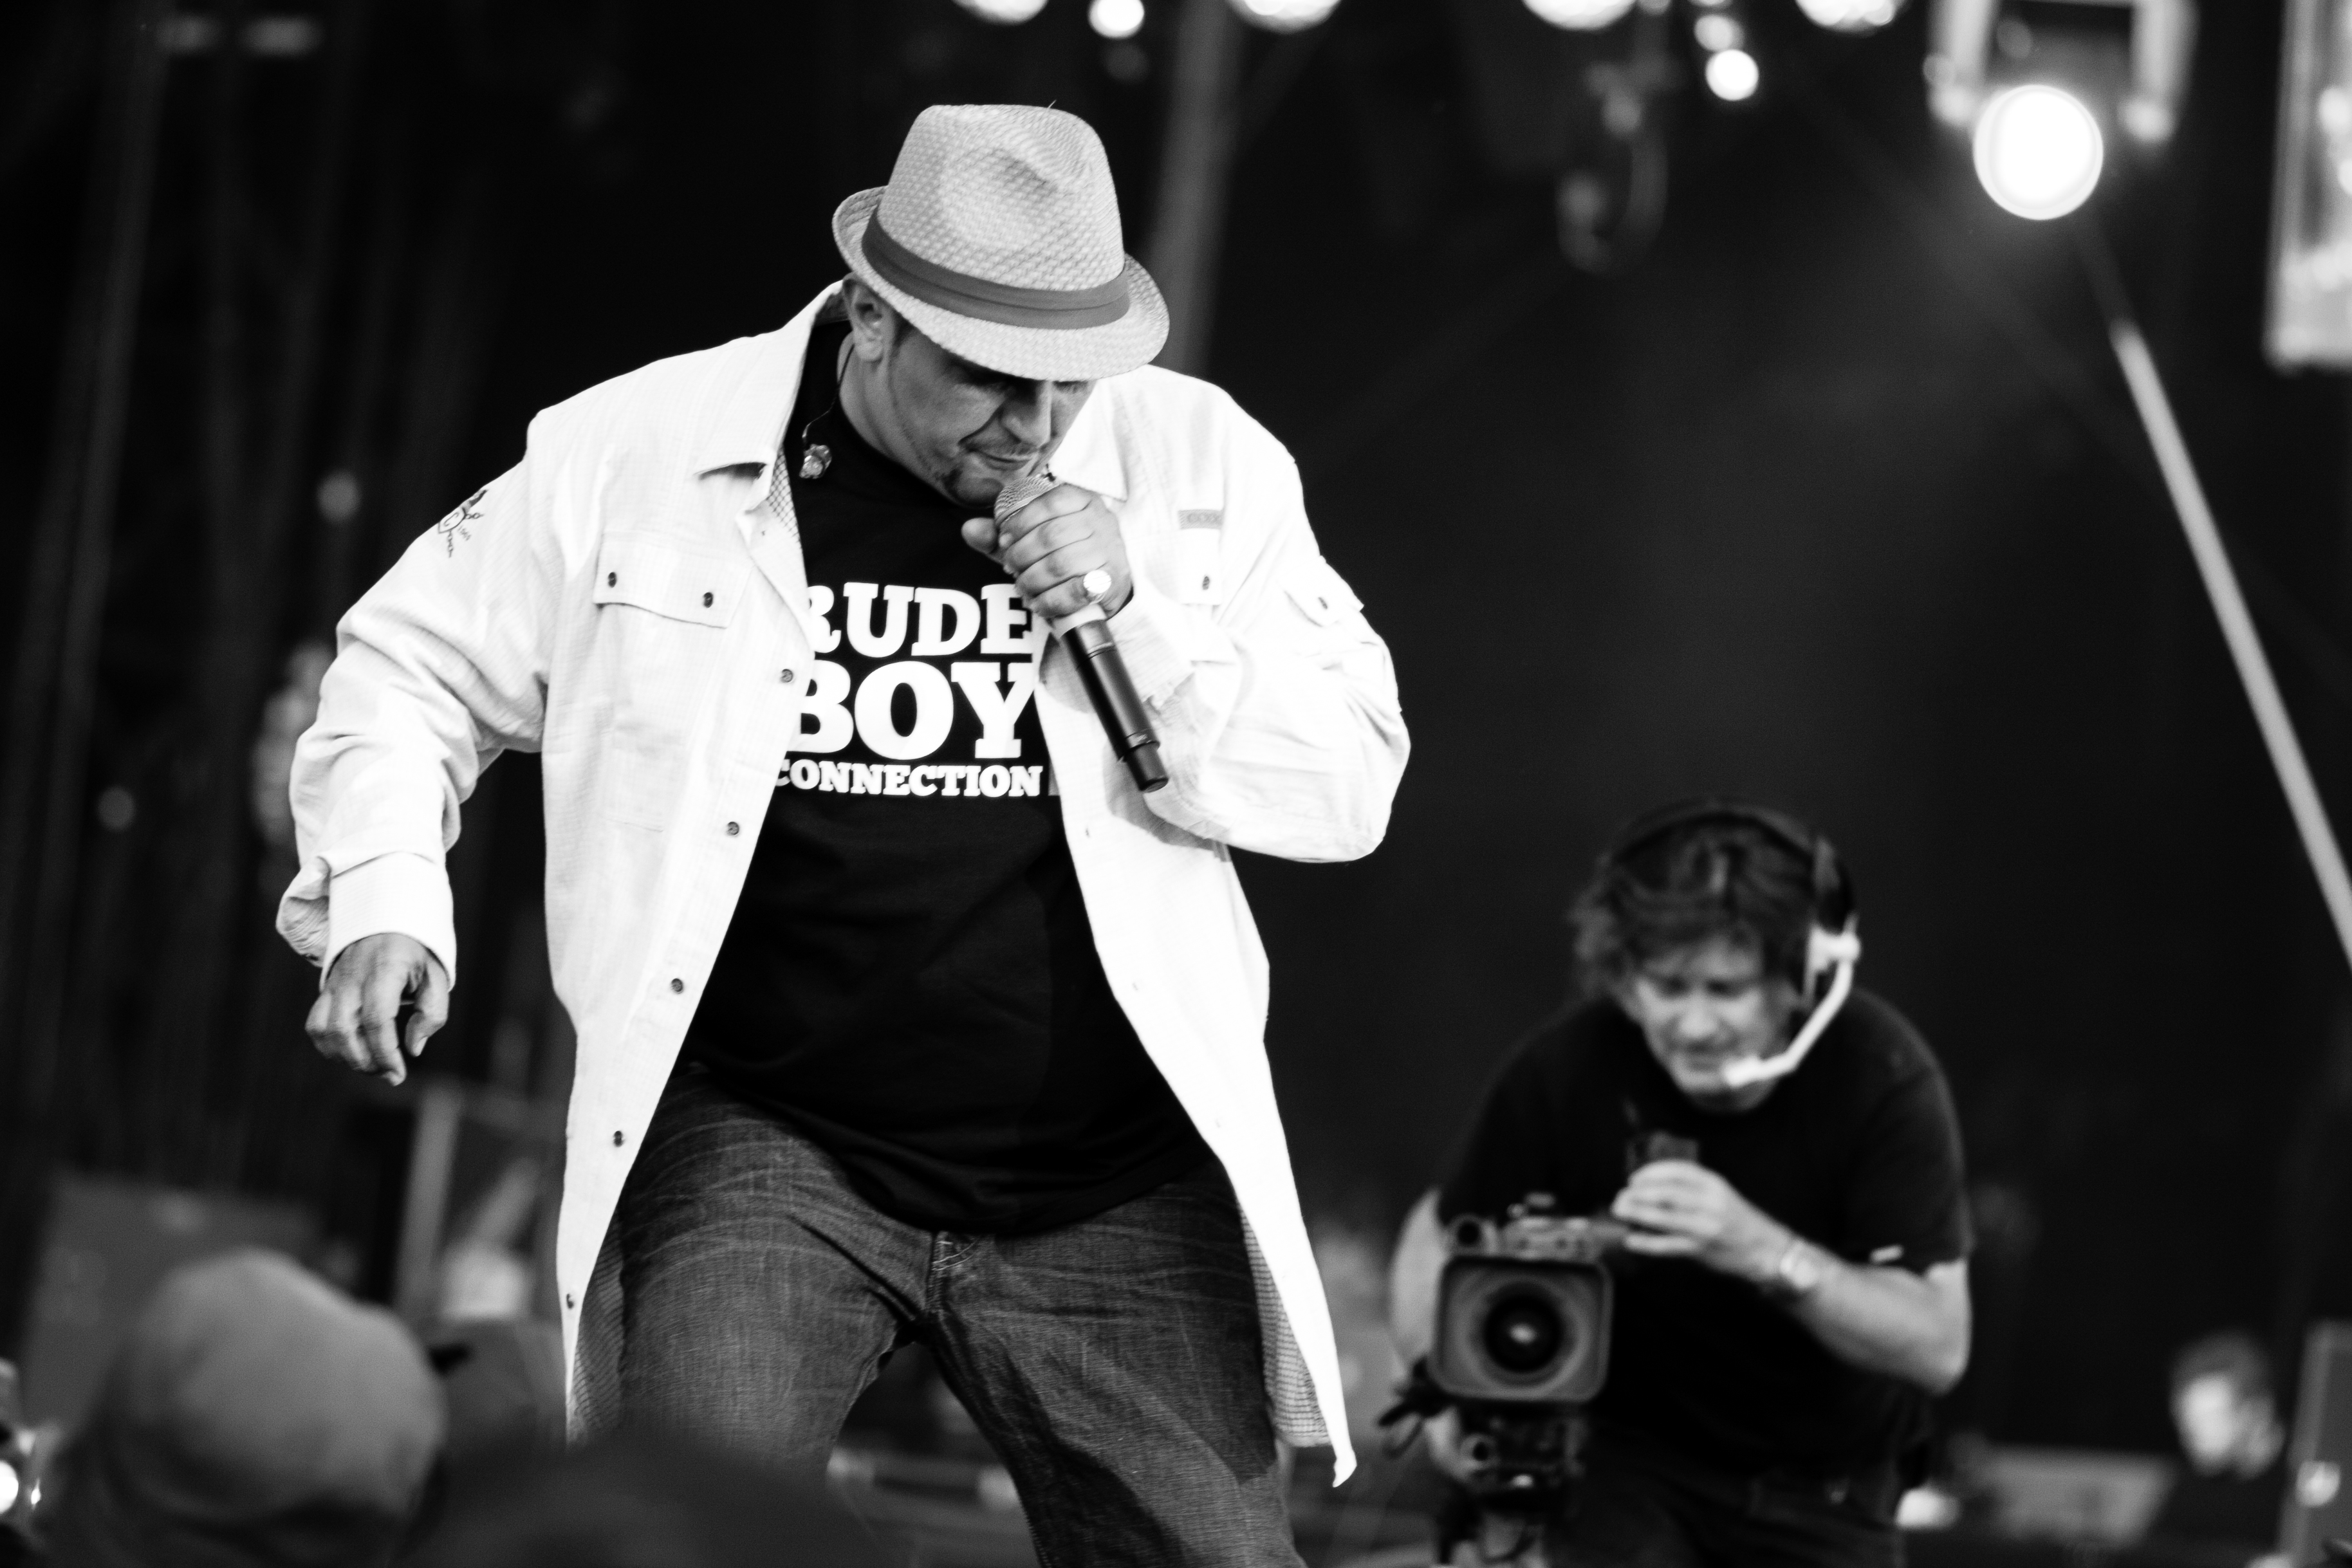
person, music, black and white, photography, concert, band, live, canon, musician, black, monochrome, festival, 40d, gig, 2012, fete, humanit, fetedelhuma, dub, incorporation, dubinc, performance, singing, guitarist, drummer, monochrome photography, musical ensemble